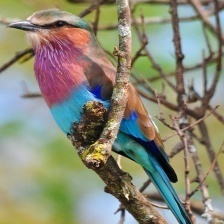
Species: LILAC ROLLER
Scientific name: CORACIAS CAUDATUS